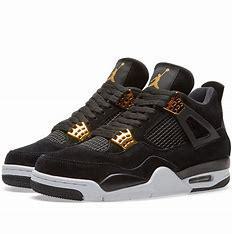
Brand: Jordan
Model: 4 Retro